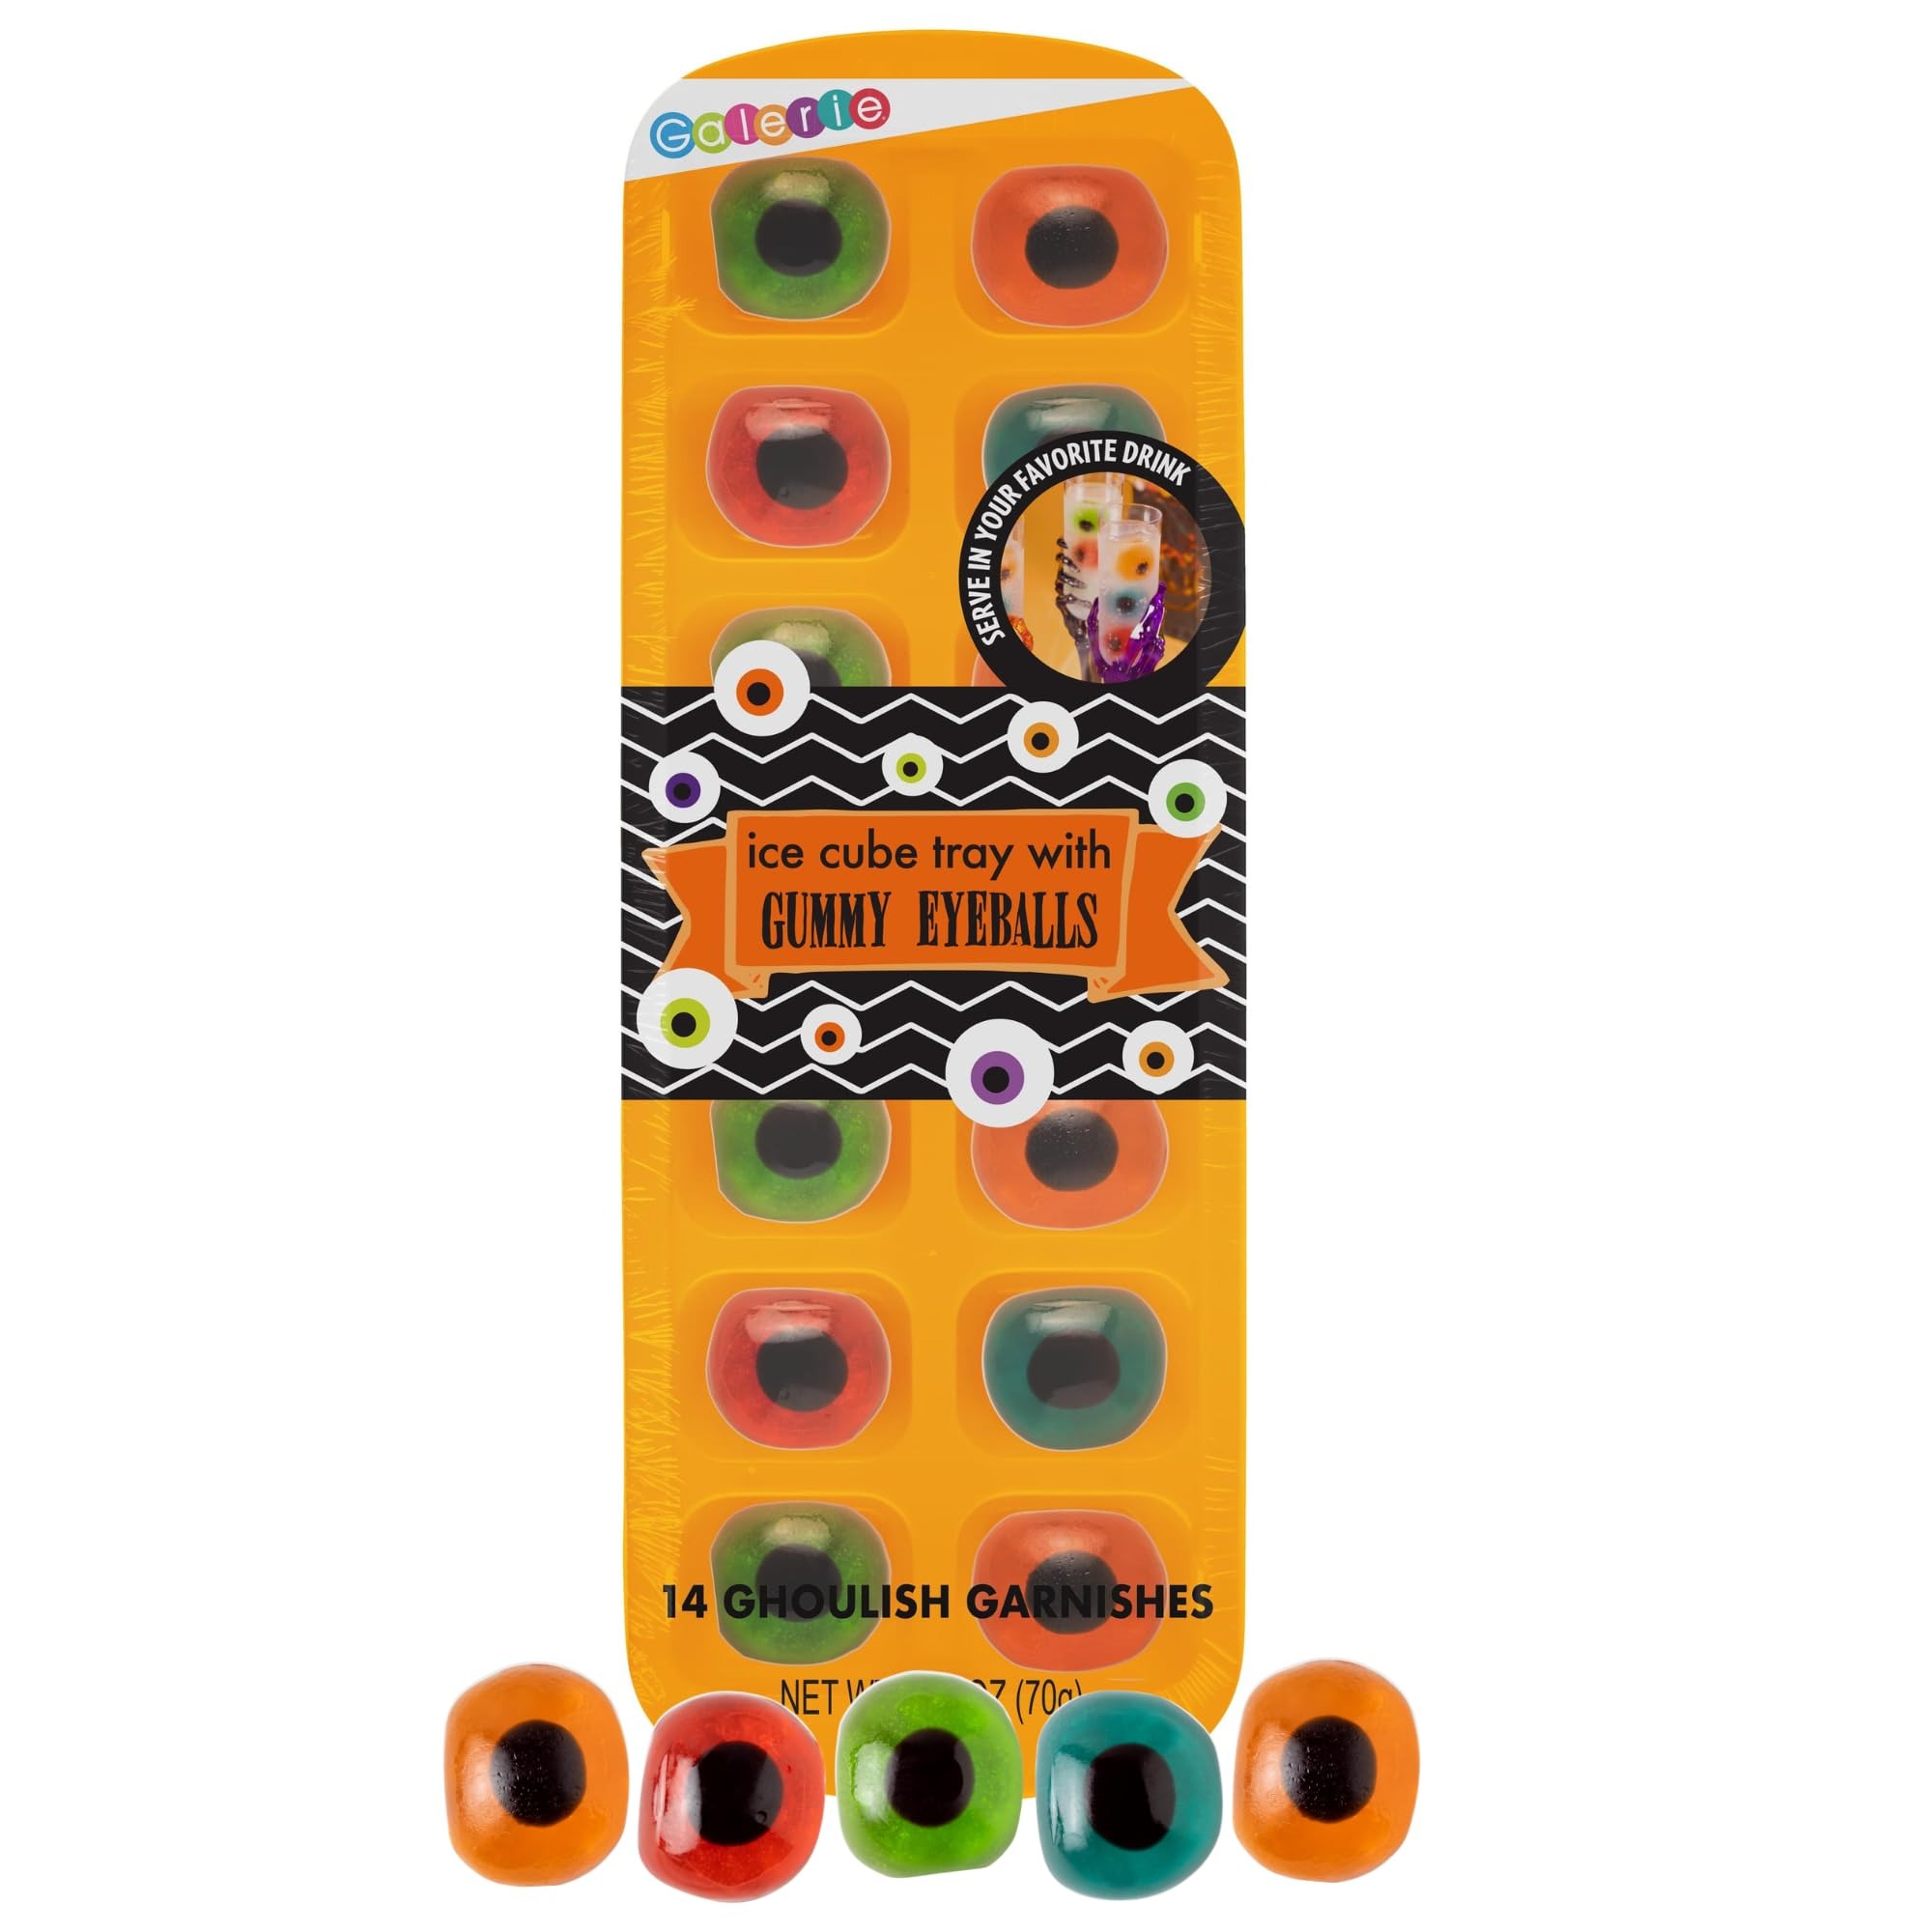
Item Name: Halloween Gummy Candy, Ice Cube Tray, Spooky Gummies for Drinks, Creepy Party Favors and Treats, 2.47 Ounces
Bullet Point 1: Halloween Gummy Candy: Embrace the spirit of the season with these delectable Halloween Gummy Candy, designed to bring a spooky twist to your celebrations!
Bullet Point 2: Spooky Gummies for Drinks: Elevate your party beverages with these creepy and fun gummies, perfect for adding a touch of Halloween magic to any drink.
Bullet Point 3: Creepy Party Favors and Treats: Impress your guests with these unique and delightfully creepy gummies, making them the perfect party favors and treats for your Halloween gatherings.
Bullet Point 4: 2.47 Ounces of Delight: Each package contains a generous 2.47 ounces of flavorful gummy candy, ensuring there's enough to satisfy everyone's sweet tooth.
Bullet Point 5: Unleash the Halloween Fun: Get ready for a spine-chillingly good time as you share these spooky gummies with friends, family, and trick-or-treaters, making every moment of Halloween unforgettable.
Product Description: Embrace the spirit of the season with these delectable Halloween Gummy Candy, designed to bring a spooky twist to your celebrations! Elevate your party beverages with these creepy and fun Spooky Gummies for Drinks, perfect for adding a touch of Halloween magic to any drink. Impress your guests with these unique and delightfully creepy gummies, making them the perfect party favors and treats for your Halloween gatherings. Each package contains a generous 2.47 ounces of flavorful gummy candy, ensuring there's enough to satisfy everyone's sweet tooth. Get ready for a spine-chillingly good time as you share these spooky gummies with friends, family, and trick-or-treaters, making every moment of Halloween unforgettable. Let the Halloween fun begin!
Value: 1.0
Unit: Count

Price: 3